Mülenen railway station

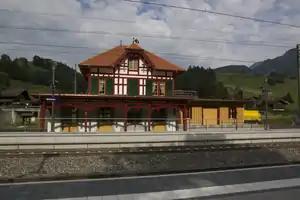
The station building in 2013

Mülenen is a railway station in the Swiss canton of Bern. The station is located on the Lötschberg line of the BLS AG, and is in the village of Mülenen. Both village and station are divided by the boundary between the municipalities of Reichenbach im Kandertal and Aeschi bei Spiez. The lower station of the Niesenbahn funicular, which provides a link to the summit of the Niesen mountain, is adjacent to the station.